Edward J. Kennedy

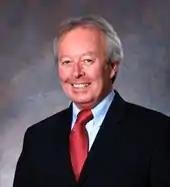
Kennedy in 2019

Edward J. Kennedy Jr. (born March 24, 1951) is an American politician, and member of the Massachusetts Senate from the 1st Middlesex district. He has previously served as the 90th Mayor of Lowell (2016–2018).